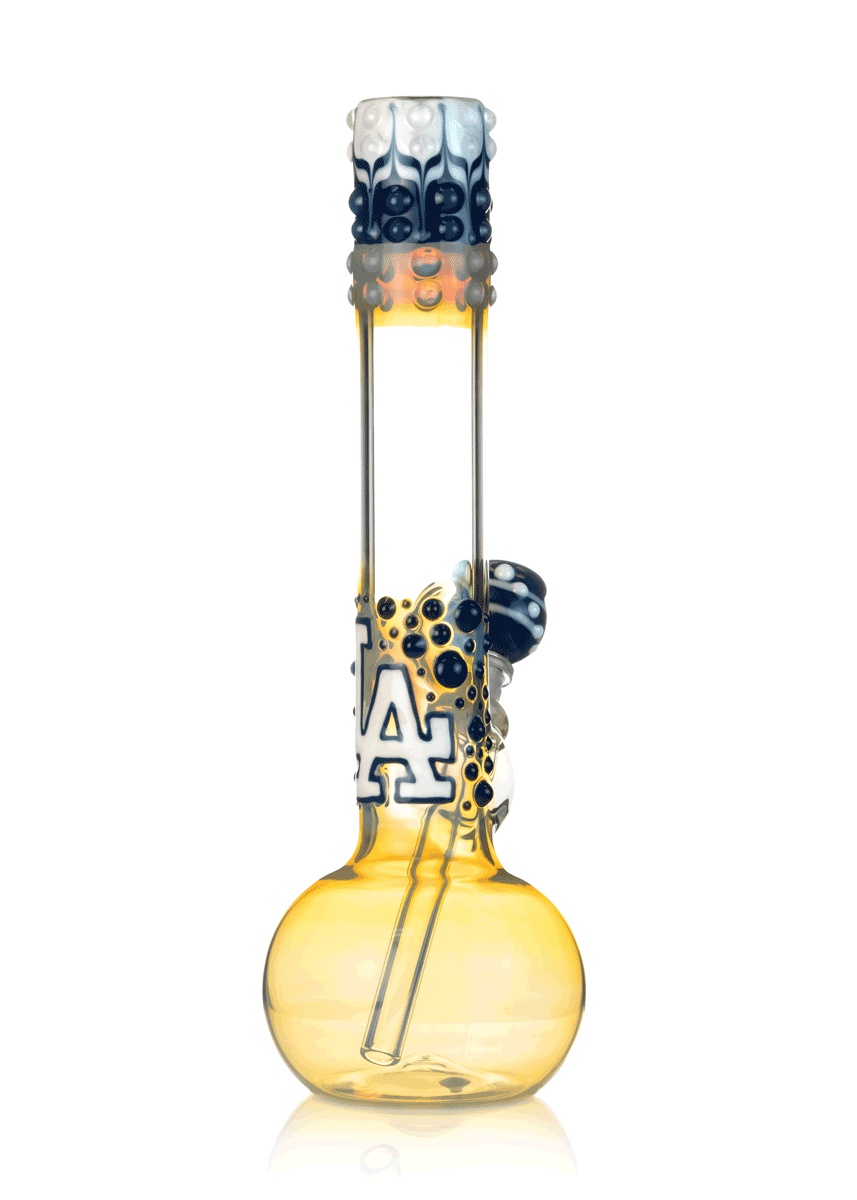
Trident Glass LA Dodger Bong
Trident Glass LA Bong Introducing the Trident Glass LA Dodger Bong: A masterpiece of American craftsmanship, meticulously handblown for the heady collector and die-hard fanatics alike. This one-of-a-kind tube is adorned with custom glass artwork, featuring the iconic LA Dodger logo intricately blown into every detail, from the mouthpiece to the bowl piece. Crafted with silver fumed glass, it mesmerizes as it gracefully changes color with each hit. With a wide tube designed for colossal clouds, this bong delivers an elegant and powerful smoking experience. Deck out your collection with the Trident Glass LA Dodger Bong - where artistry meets functionality in perfect harmony. 16 inches tall 50mm x 5mm Fumed bubble LA Glass drawn LA Dodger colors 14mm thick Matching Bowl Worked top Made in Oregon, USA
Brand: Trident Glass
Category: Food, Beverages & Tobacco > Tobacco Products > Smoking Pipes